Basilica of Sant'Ambrogio

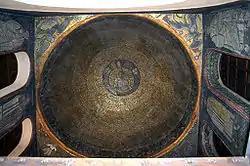
Ceiling of the Oratory of San Vittore in Ciel d'Oro

The portico's arcade is supported by pillars flanked by semi-columns. They have double archivolts, while the portico's upper frame is decorated with Lombard bands, which are repeated also on the façade. Thin lesenes start from the pillars' centres, reaching the upper frame. The capitals are decorated by animals (lions, wild boars), and human figures (mostly heads, but also angels and others), as well as by vegetable or fantastic motifs of pre-Romanesque origin.